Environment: real
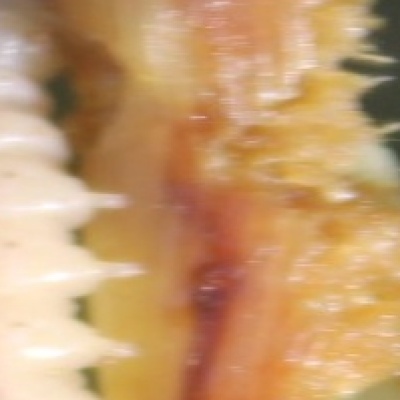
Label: fall_armyworm